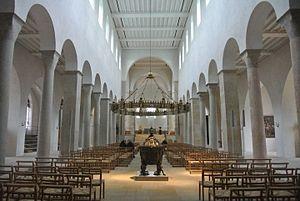
La cathédrale Sainte-Marie de l'Ascension de Hildesheim est la cathédrale du diocèse de Hildesheim. Sa première construction fut commencée en 872. Presque entièrement reconstruite dans les années 1950 dans son style roman d'origine, ses murs et son trésor sont désormais inscrits à la liste du patrimoine mondial de l’UNESCO.